Jack Sim

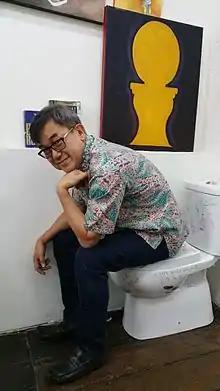
Sim in 2015

Jack Sim Juek Wah (born 1957), also known as Mr Toilet, is a Singaporean entrepreneur and philanthropist who is the founder of the World Toilet Organization and World Toilet Day initiative. He is also the founder of the Restroom Association of Singapore.